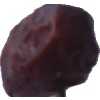
Label: dates